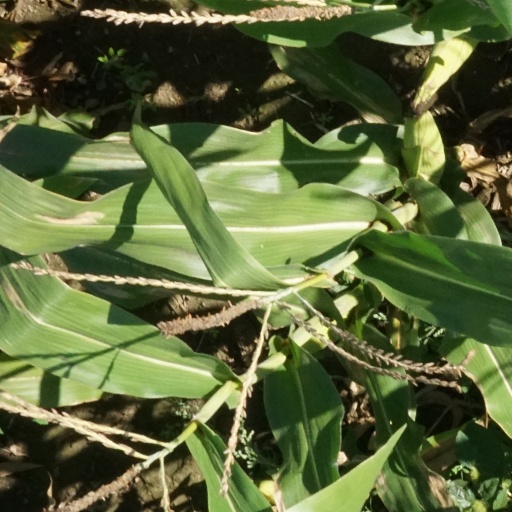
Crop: maize; corn